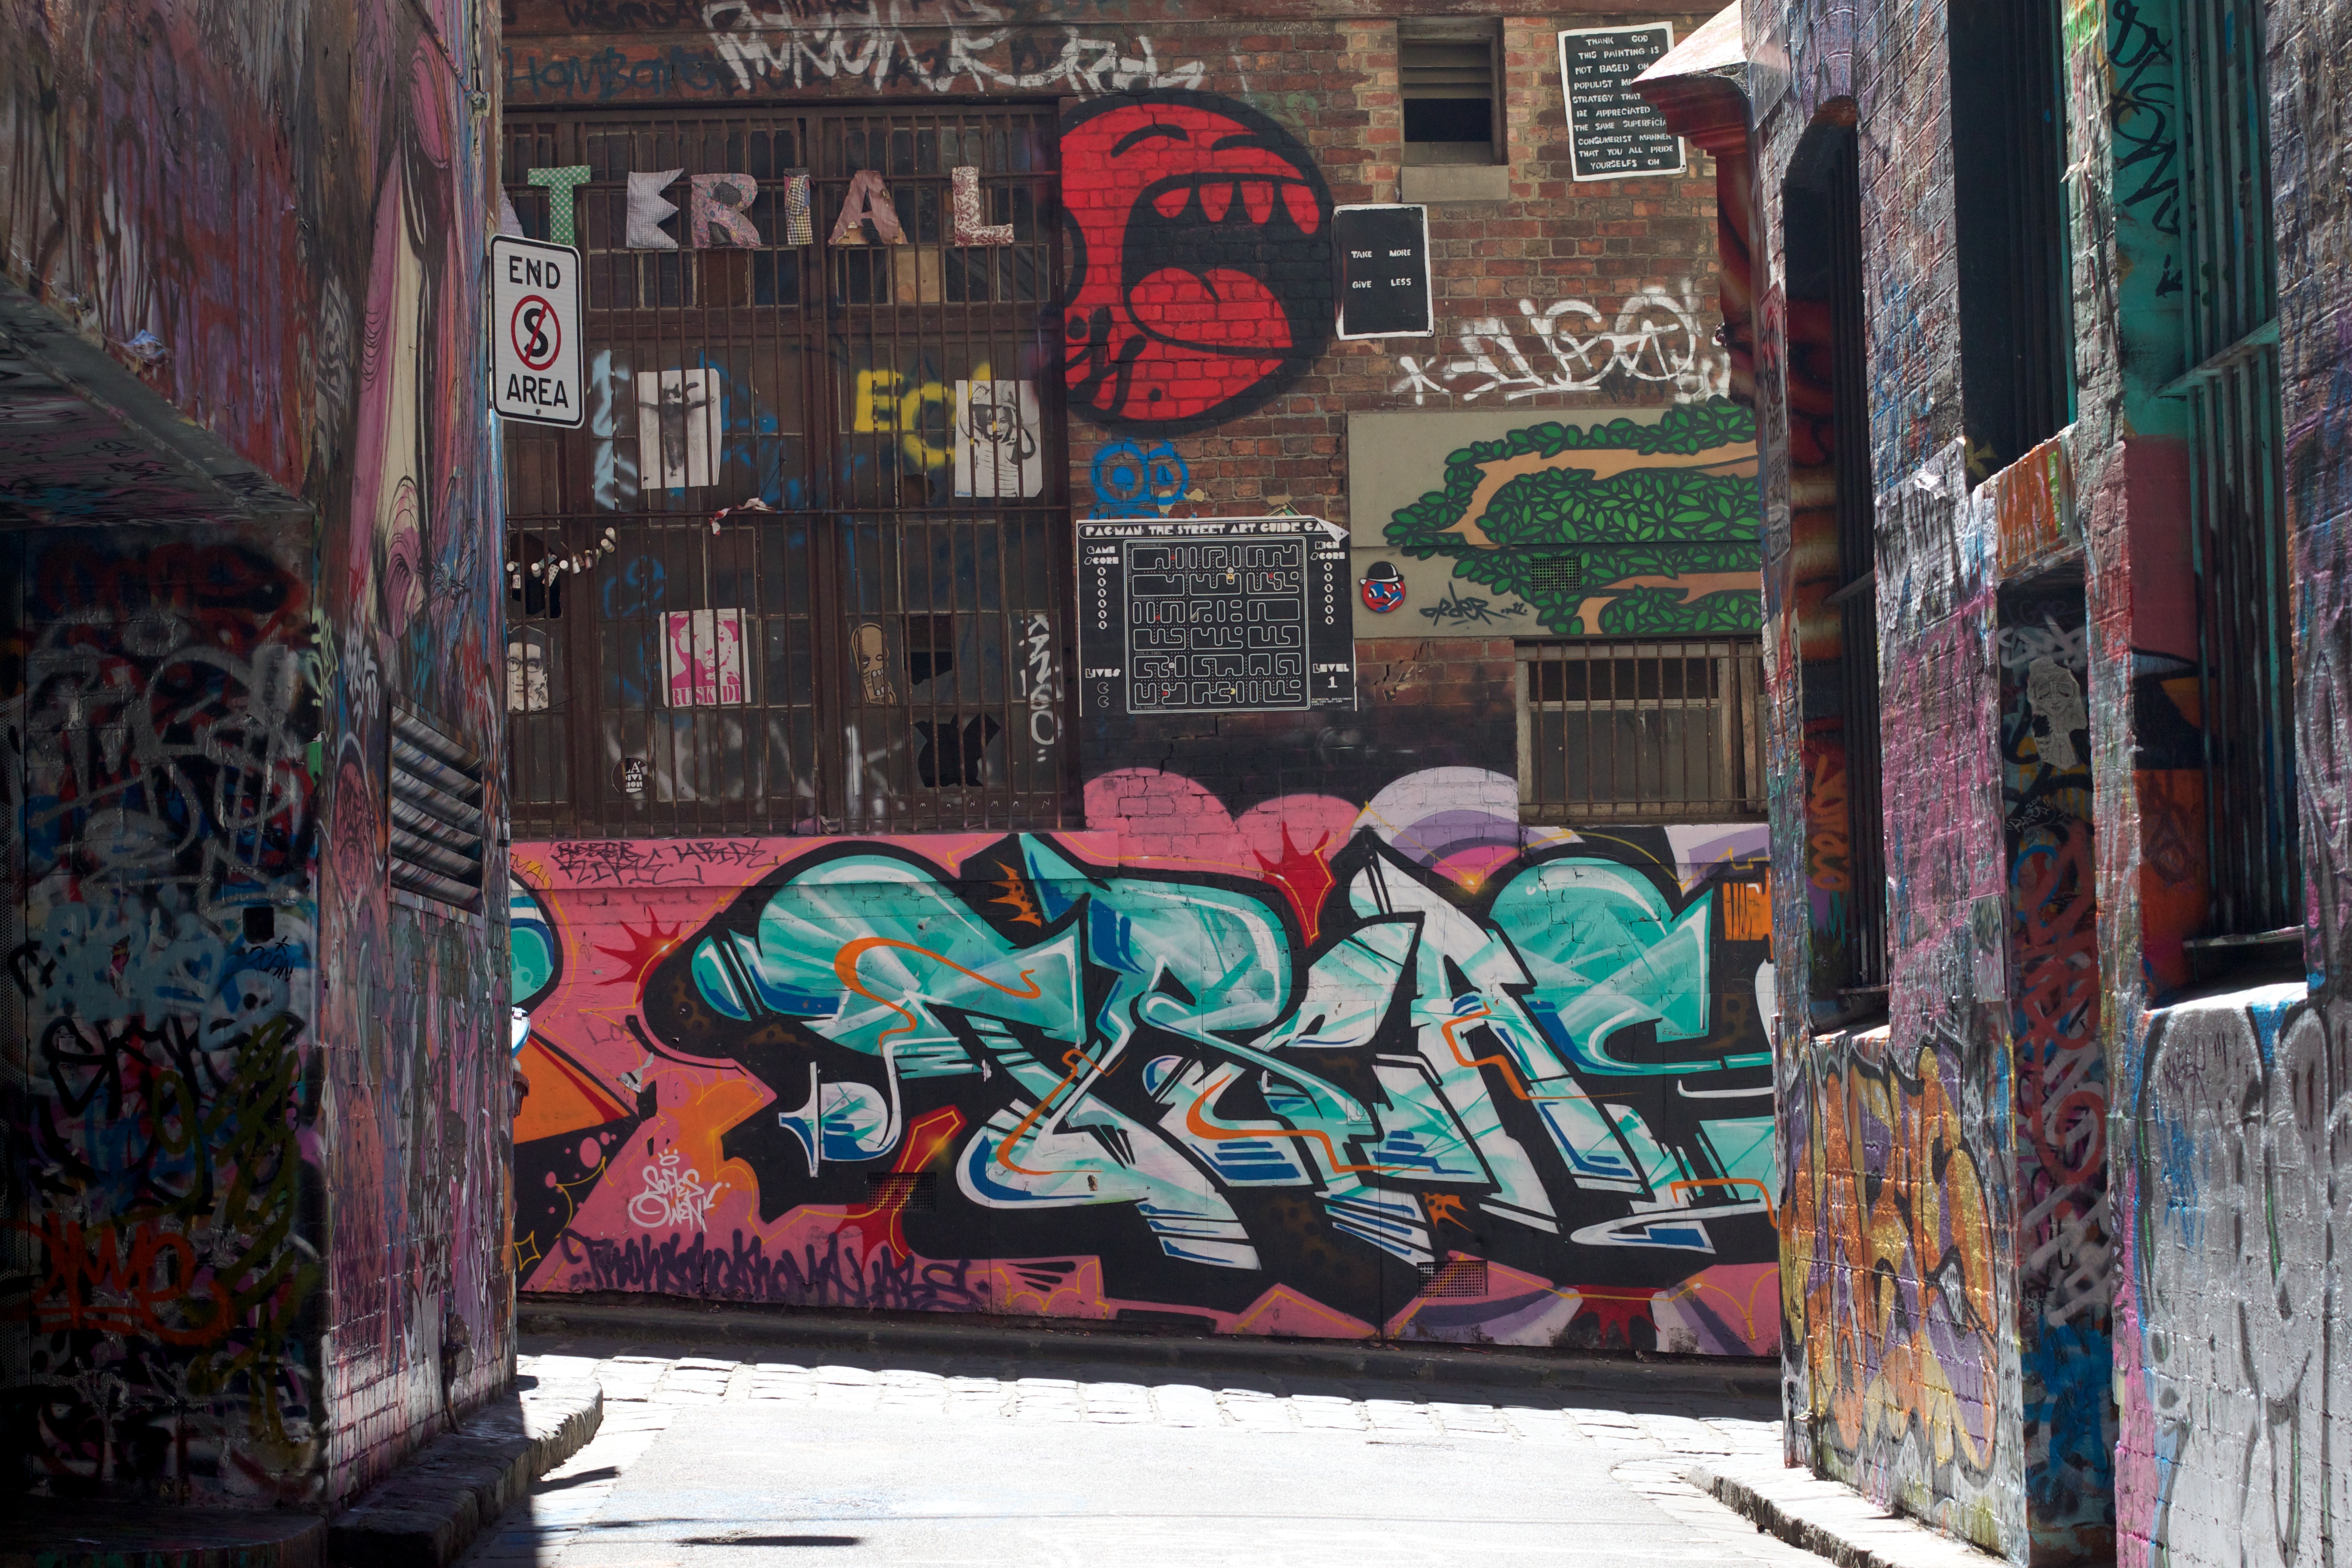
road, street, wall, color, graffiti, street art, art, infrastructure, mural, auodyssey, neighbourhood, urban area